Louis X of France

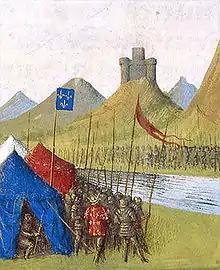
Louis campaigning in Flanders, where he sought a military solution to the ongoing problem of the "immensely wealthy", quasi-autonomous province of France. Painting circa 15th century.

Louis X continued the effort of his predecessor to achieve a military solution to the vexing problem of Flanders. The count of Flanders ruled an "immensely wealthy state" which enjoyed a largely autonomous existence on the margins of the French realm; French kings claimed to exercise suzerainty over Flanders, but heretofore with little success. Philip IV had attempted to assert royal overlordship, but his army, led by Robert II of Artois, had been defeated at Courtrai in 1302; despite a later French victory at the Battle of Mons-en-Pévèle the relationship remained testy and unsettled.